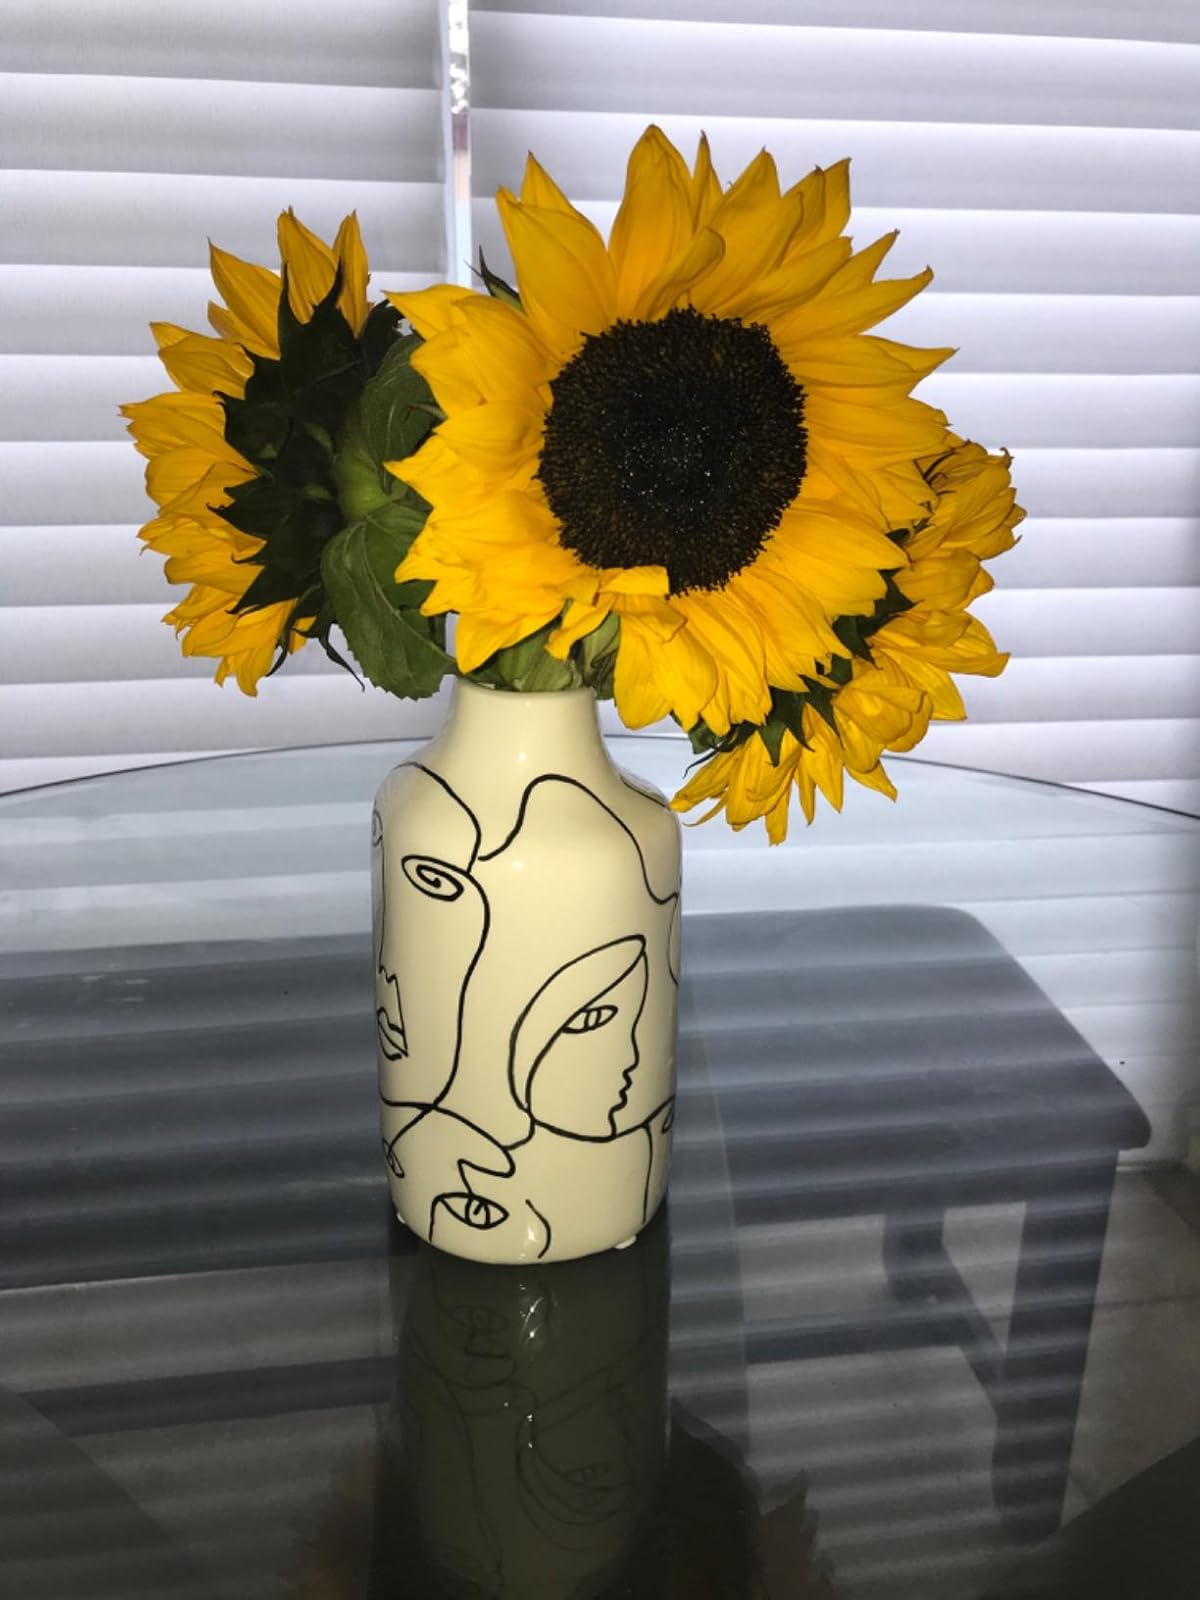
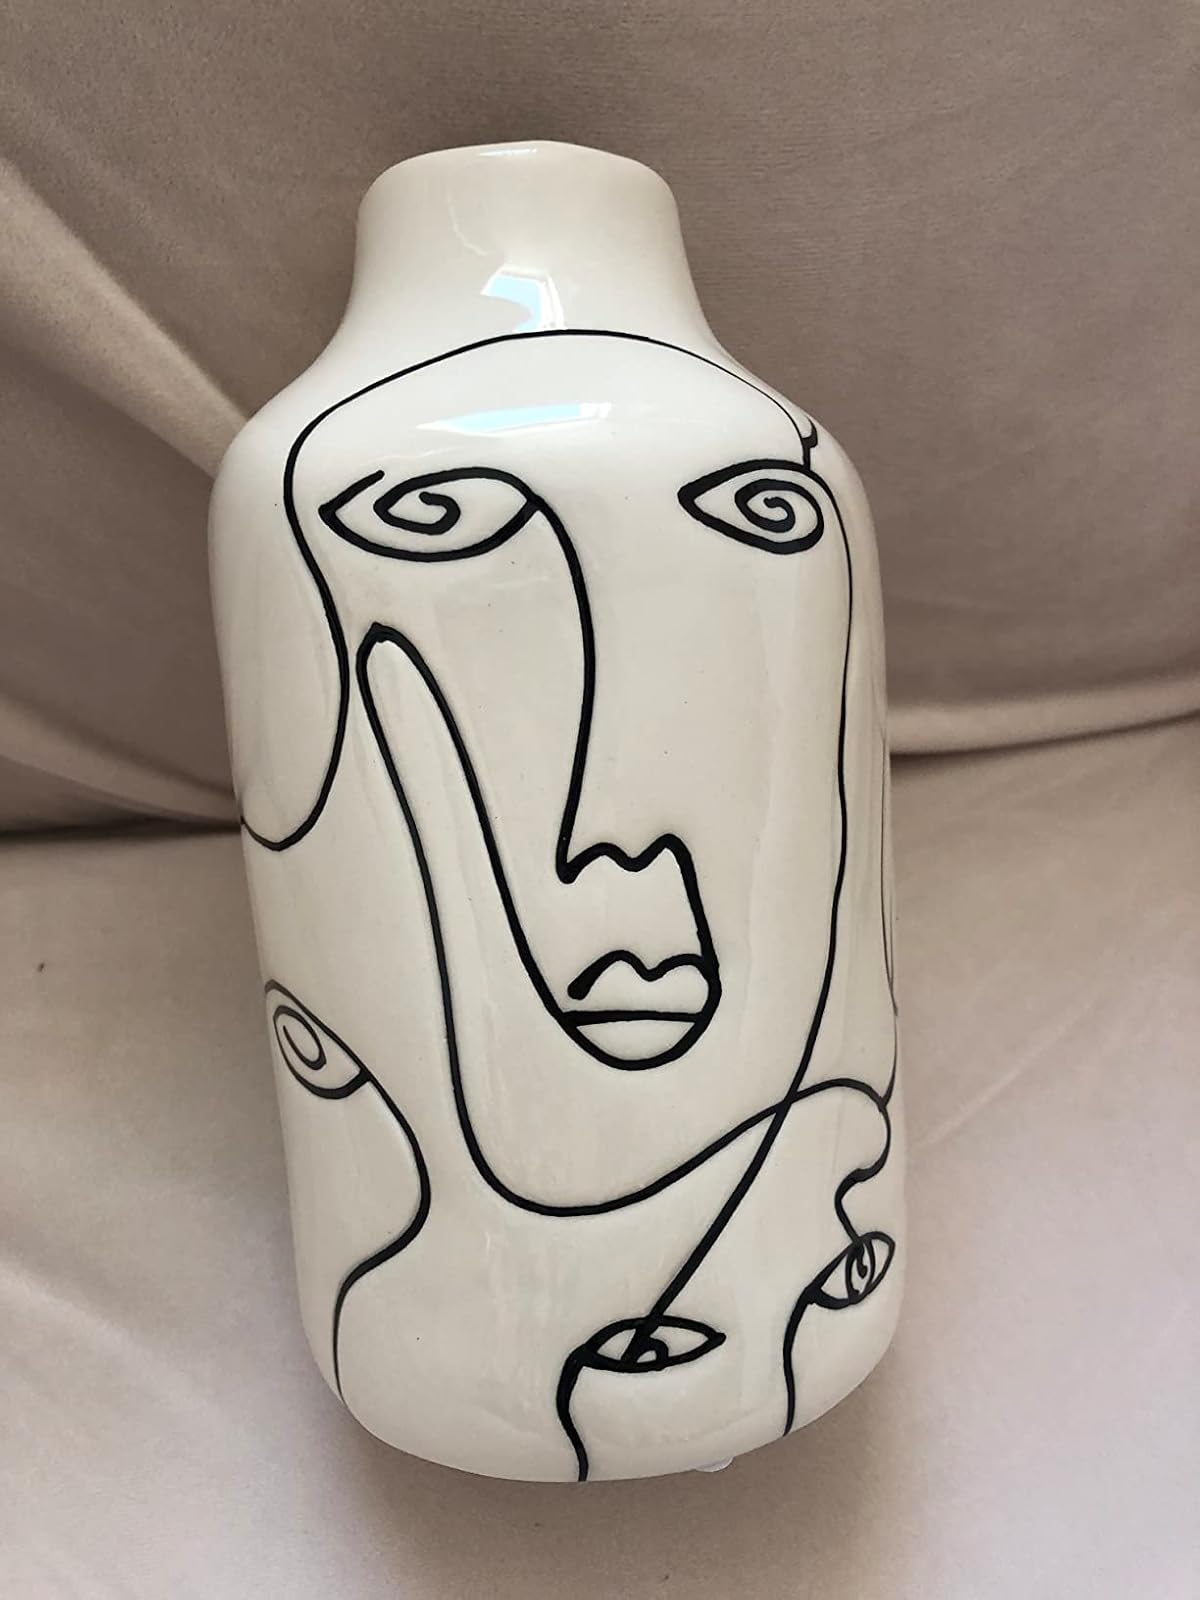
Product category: vase
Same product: yes